Meredith Evans (archivist)

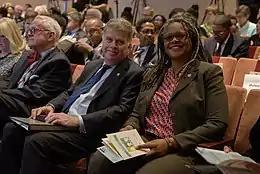
Meredith Evans (right) with David S. Ferriero, Archivist of the United States.jpg

Meredith Rachelle Evans is an archivist, historian and scholar and the director of the Jimmy Carter Library and Museum in Atlanta. Her work focuses on the African-American experience in the United States, including the documentation of archival records from African-American churches in the Atlanta area, and the preservation of social media from recent civil rights protests such as those of the Ferguson unrest in Ferguson, Missouri after the shooting of Michael Brown.